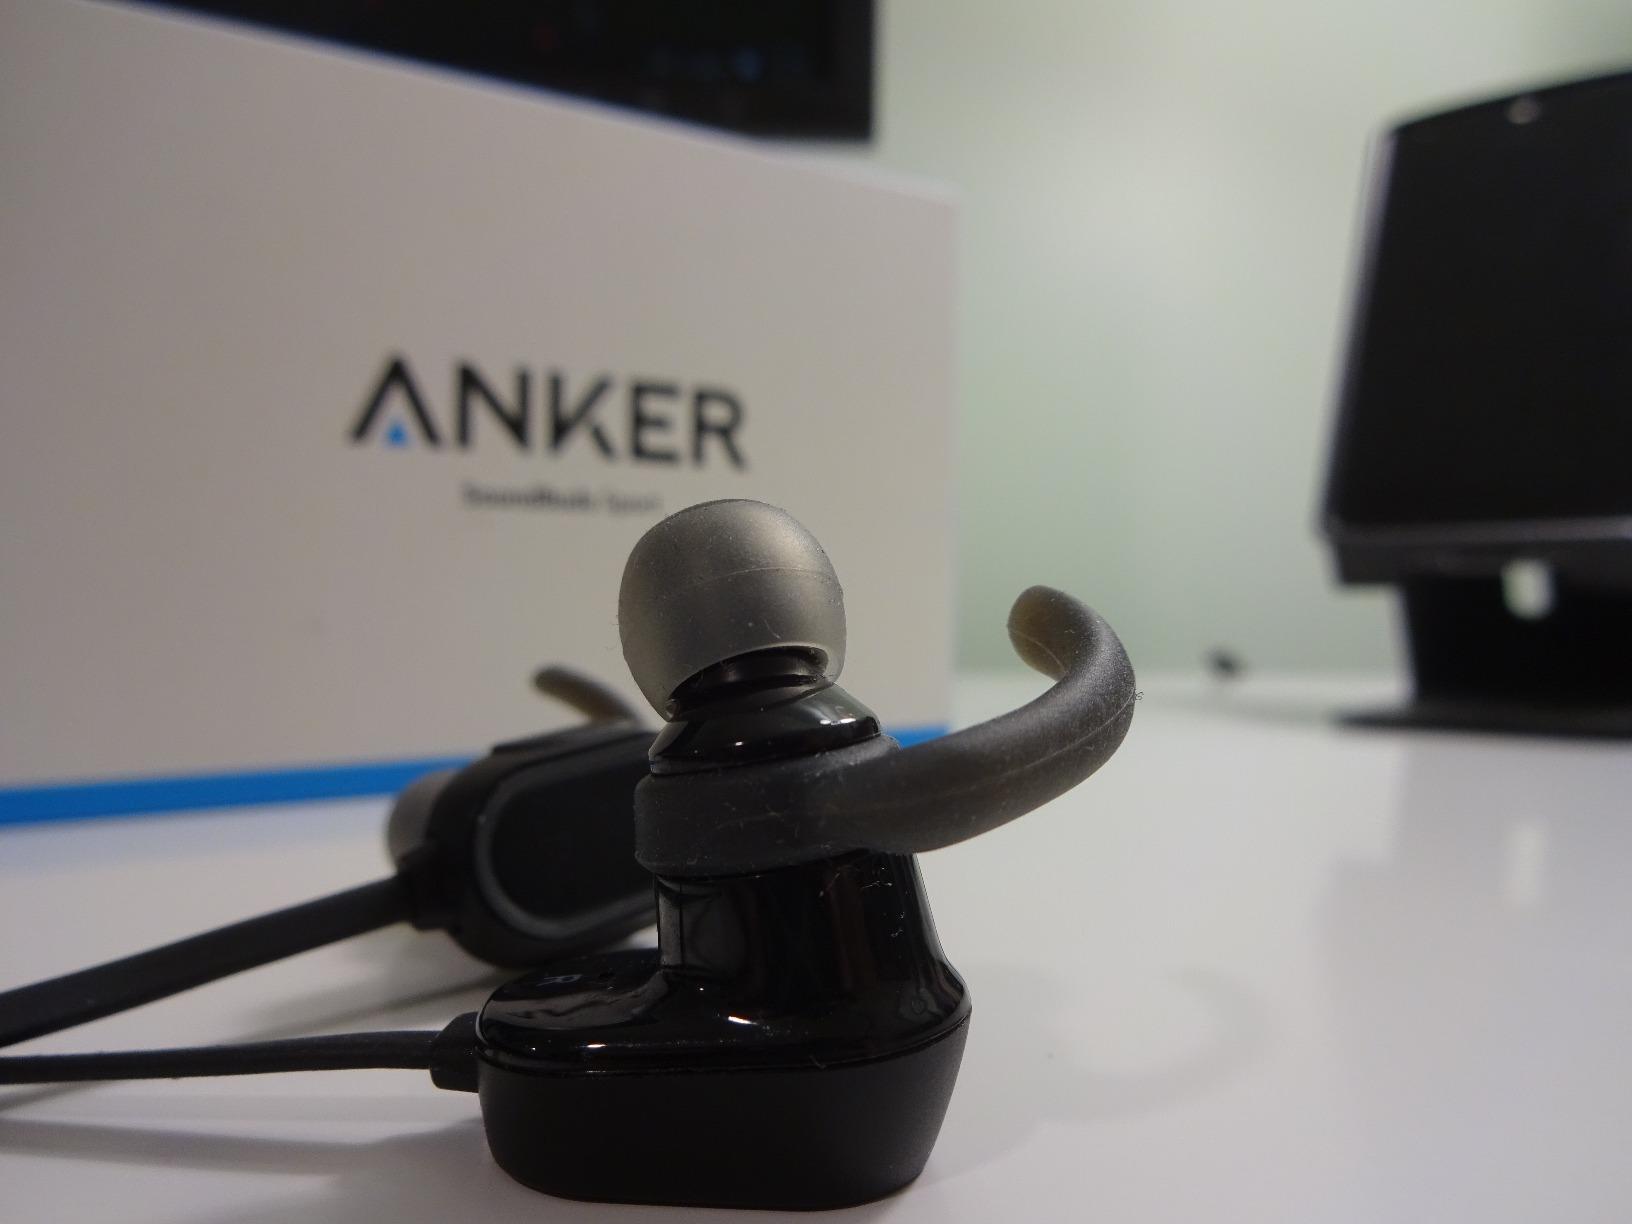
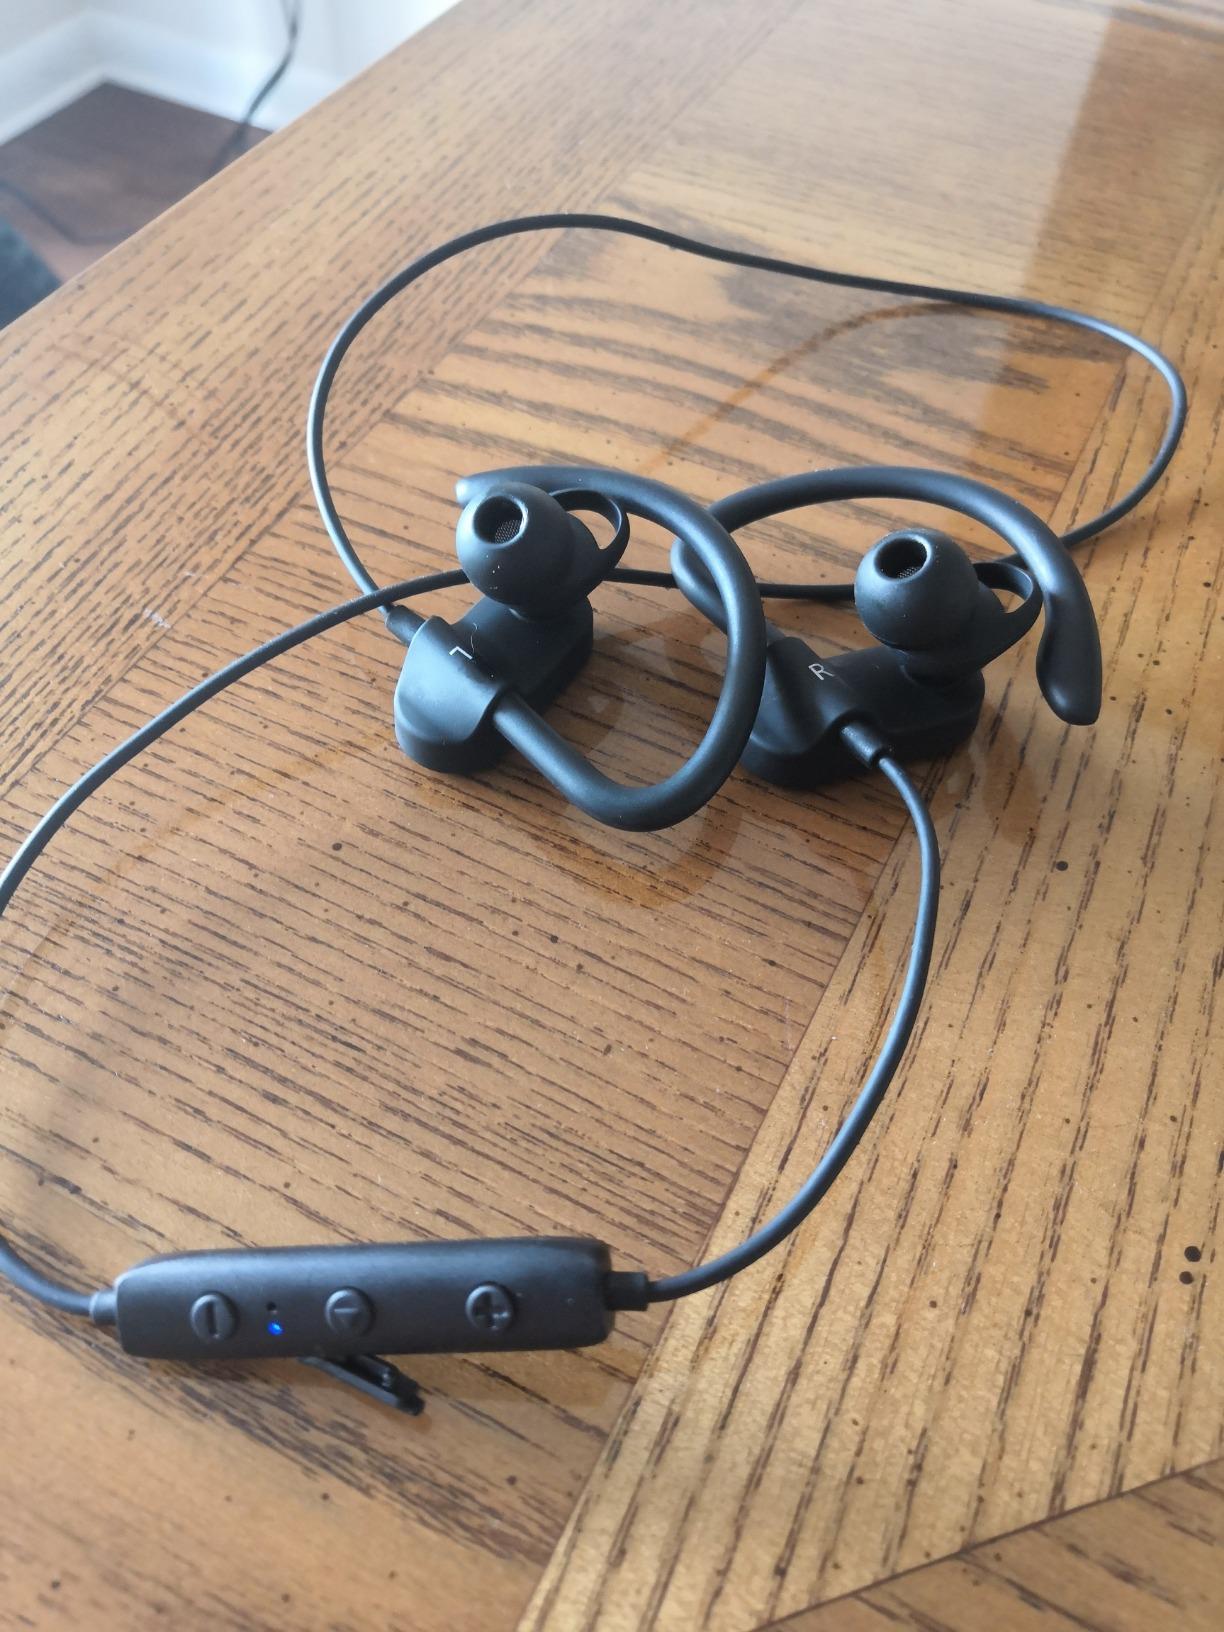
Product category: headphones
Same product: no